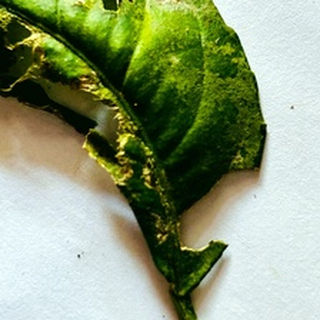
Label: lemon_deficiency